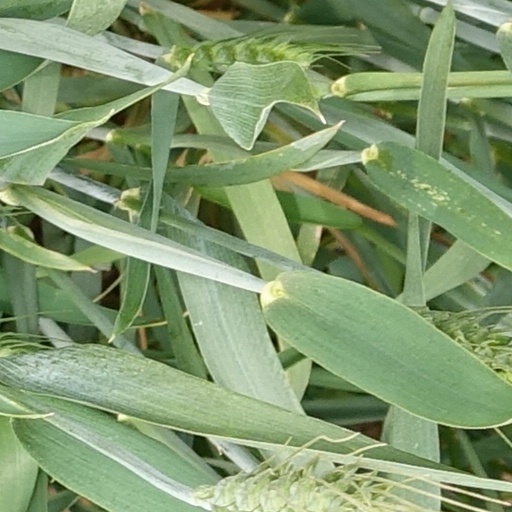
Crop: wheat